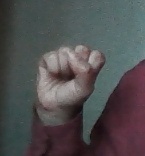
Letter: saad